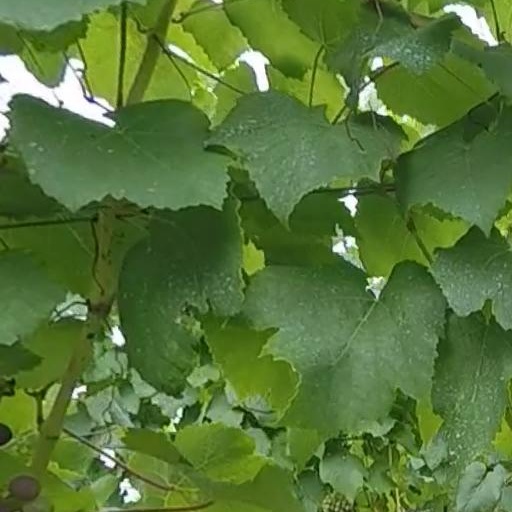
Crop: grape